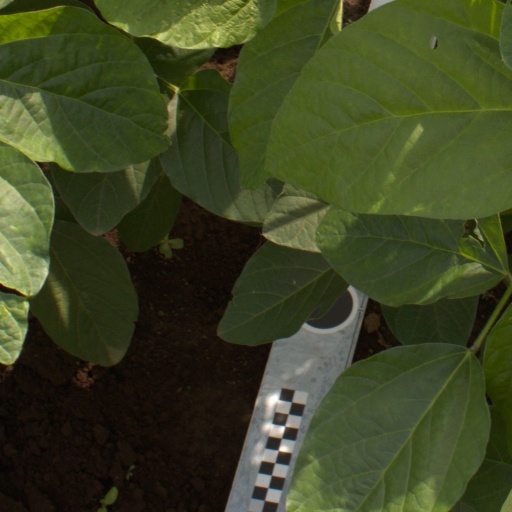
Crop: soybean